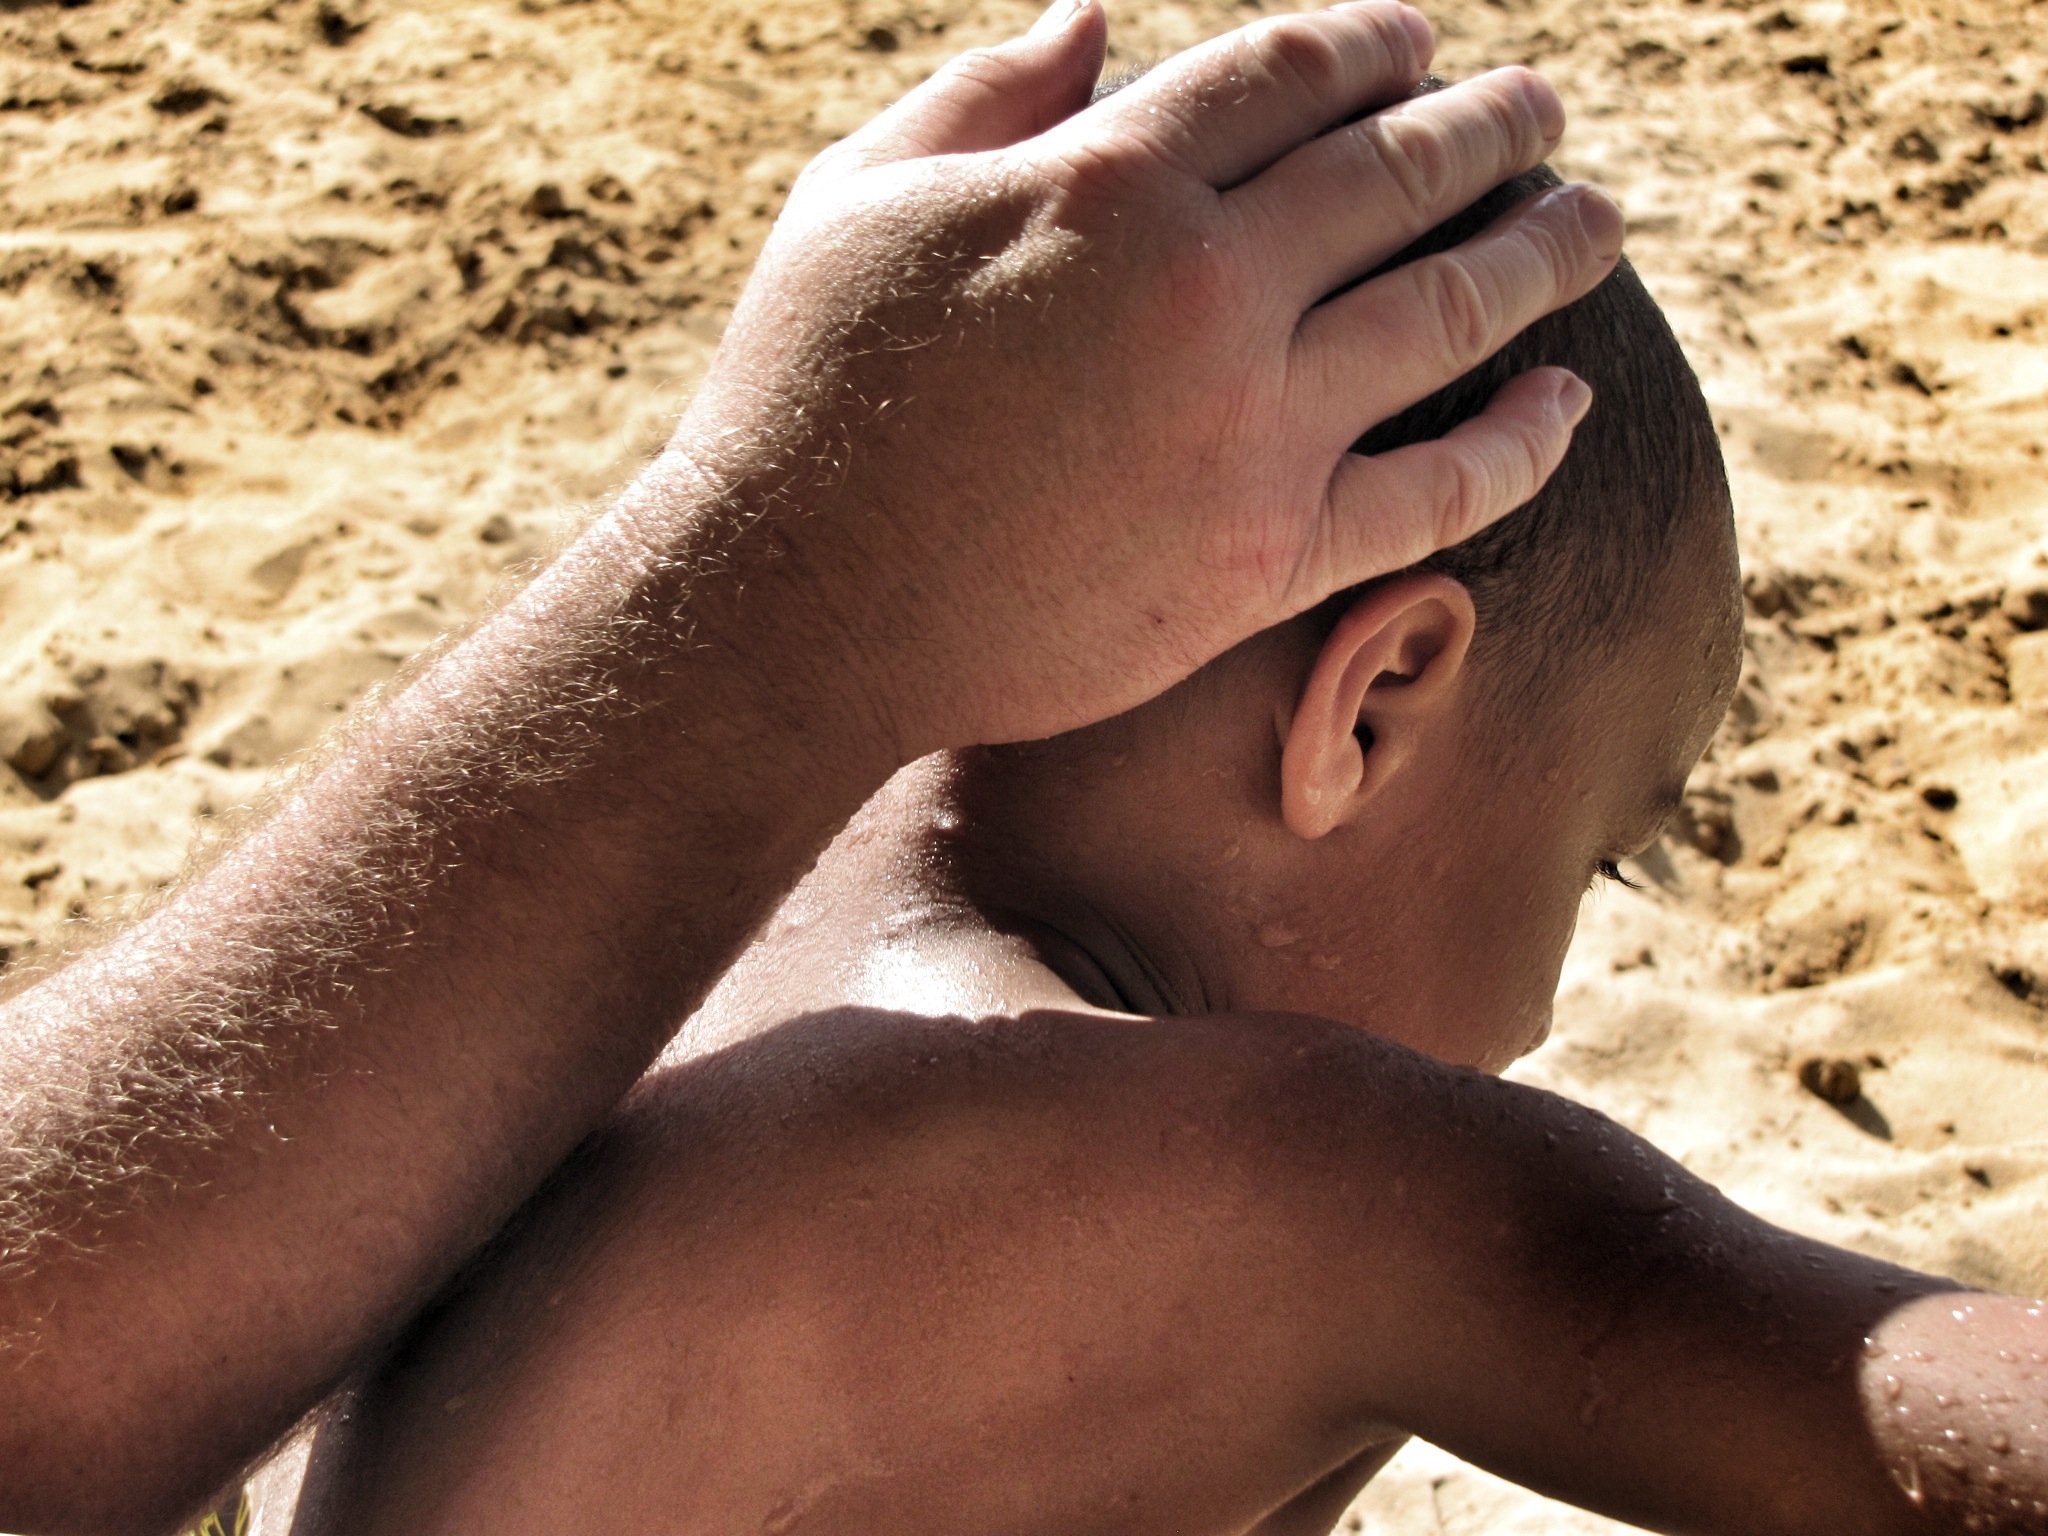
hand, man, beach, sand, person, girl, woman, summer, male, leg, love, model, touch, mud, child, muscle, parent, close up, human body, family, children, temple, head, skin, beauty, togetherness, caress, interaction, sense, sun tanning